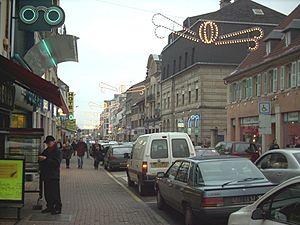
Forbach est une commune française du département de la Moselle en région Grand Est. Localisée en Lorraine, dans la région naturelle du Warndt, c'est avec 21 552 habitants en 2017 la commune la plus peuplée de l'ancien bassin houiller lorrain et la quatrième de son département.